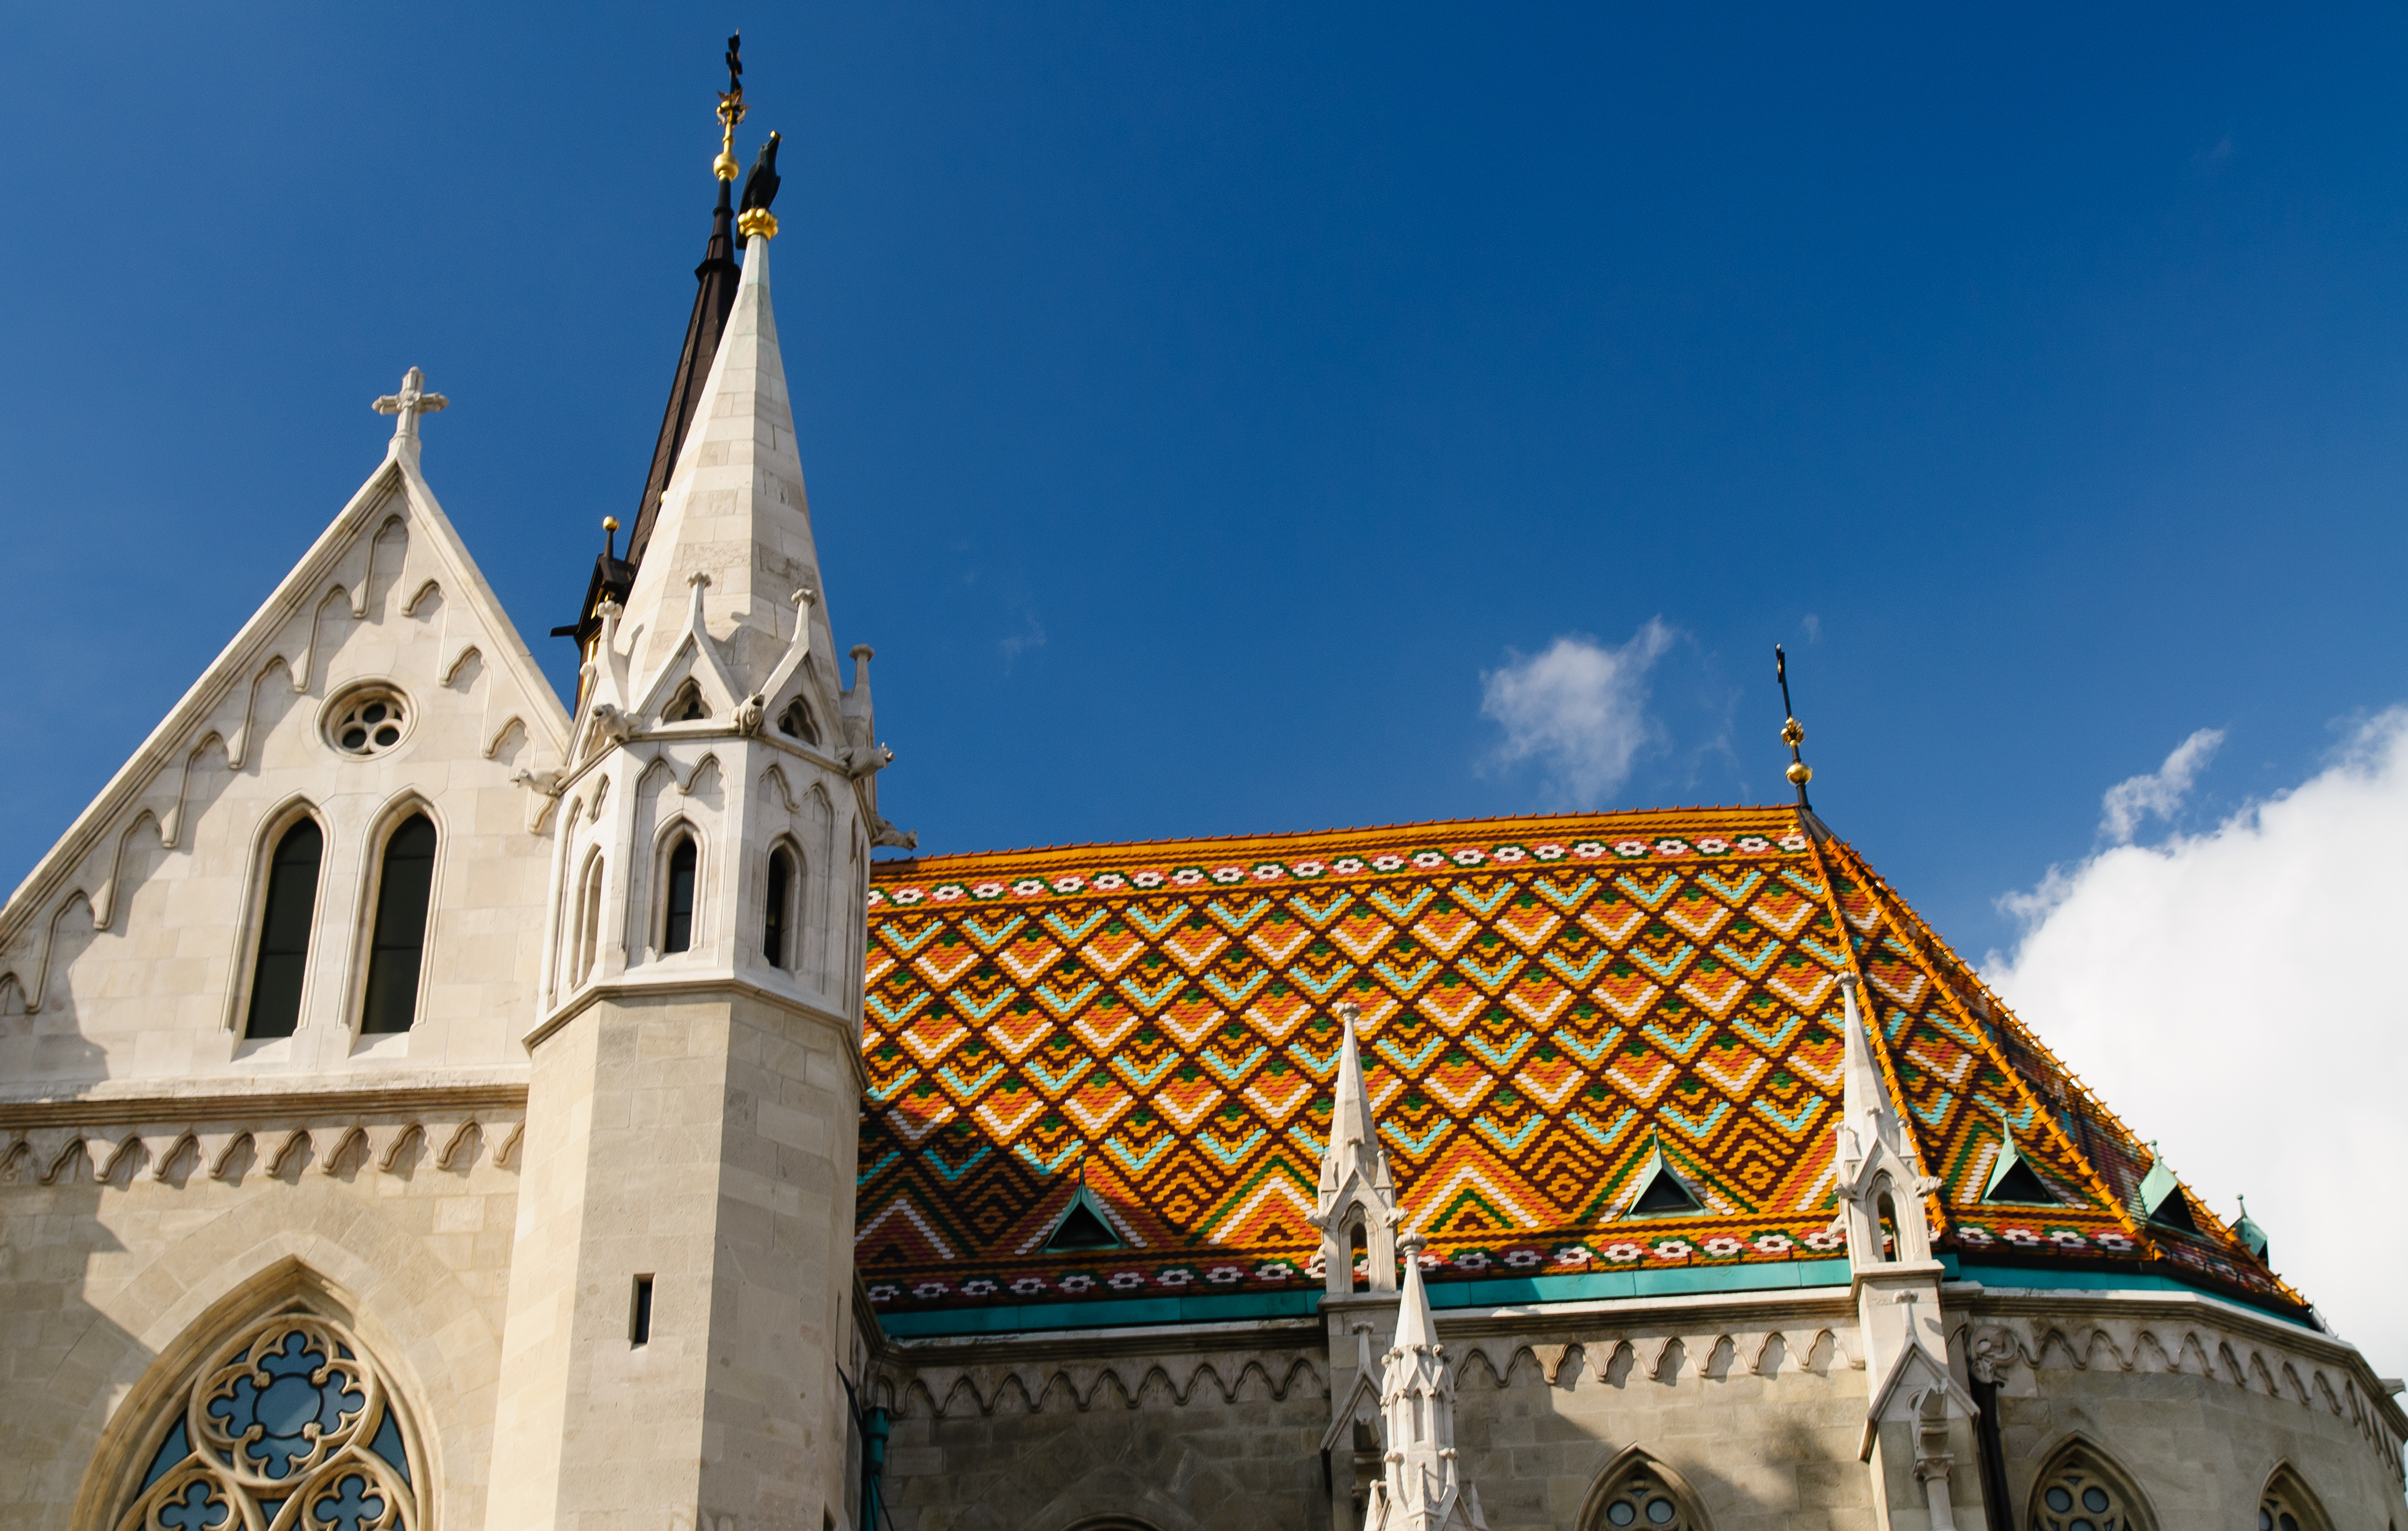
building, tower, landmark, facade, church, cathedral, nikon, tourism, place of worship, temple, spire, steeple, budapest, hungary, d300